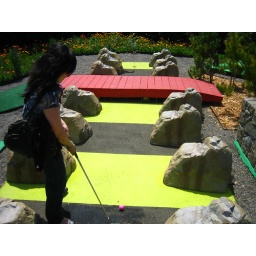
trying to hit the ball under the bridge